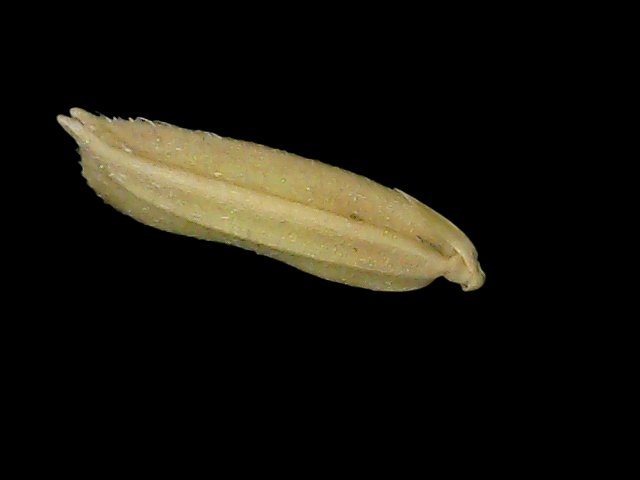
Rice variety: Bd85